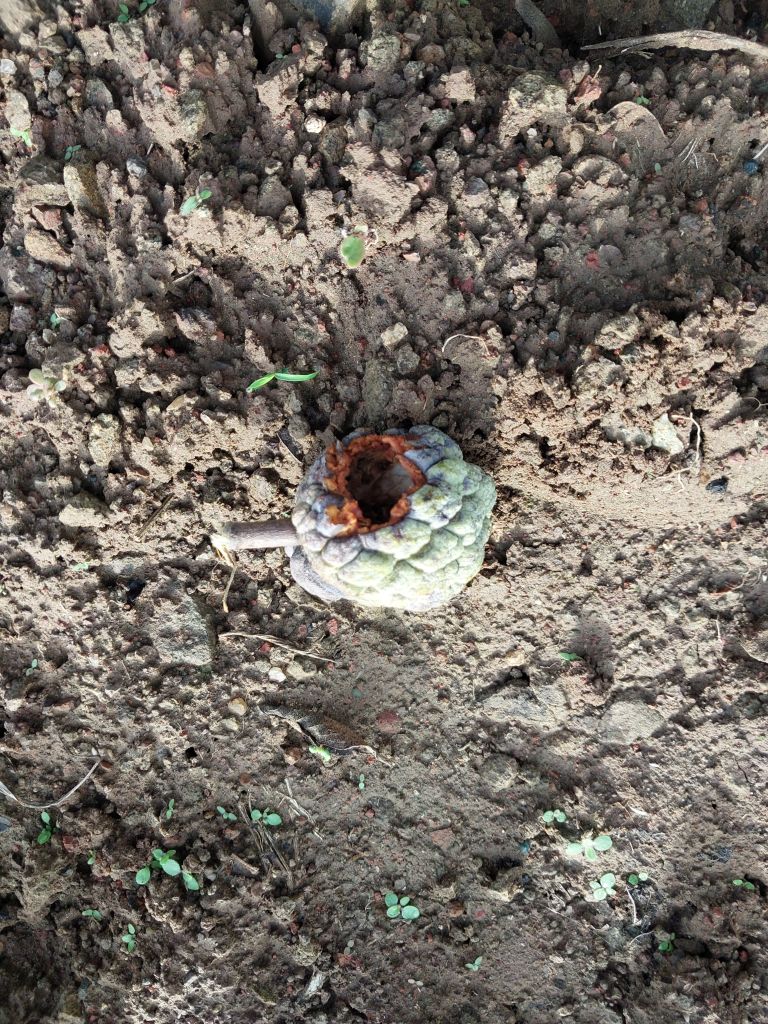
Disease label: Blank Canker